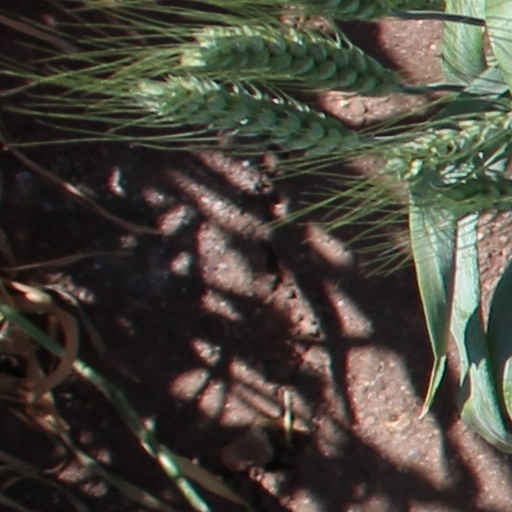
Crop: wheat